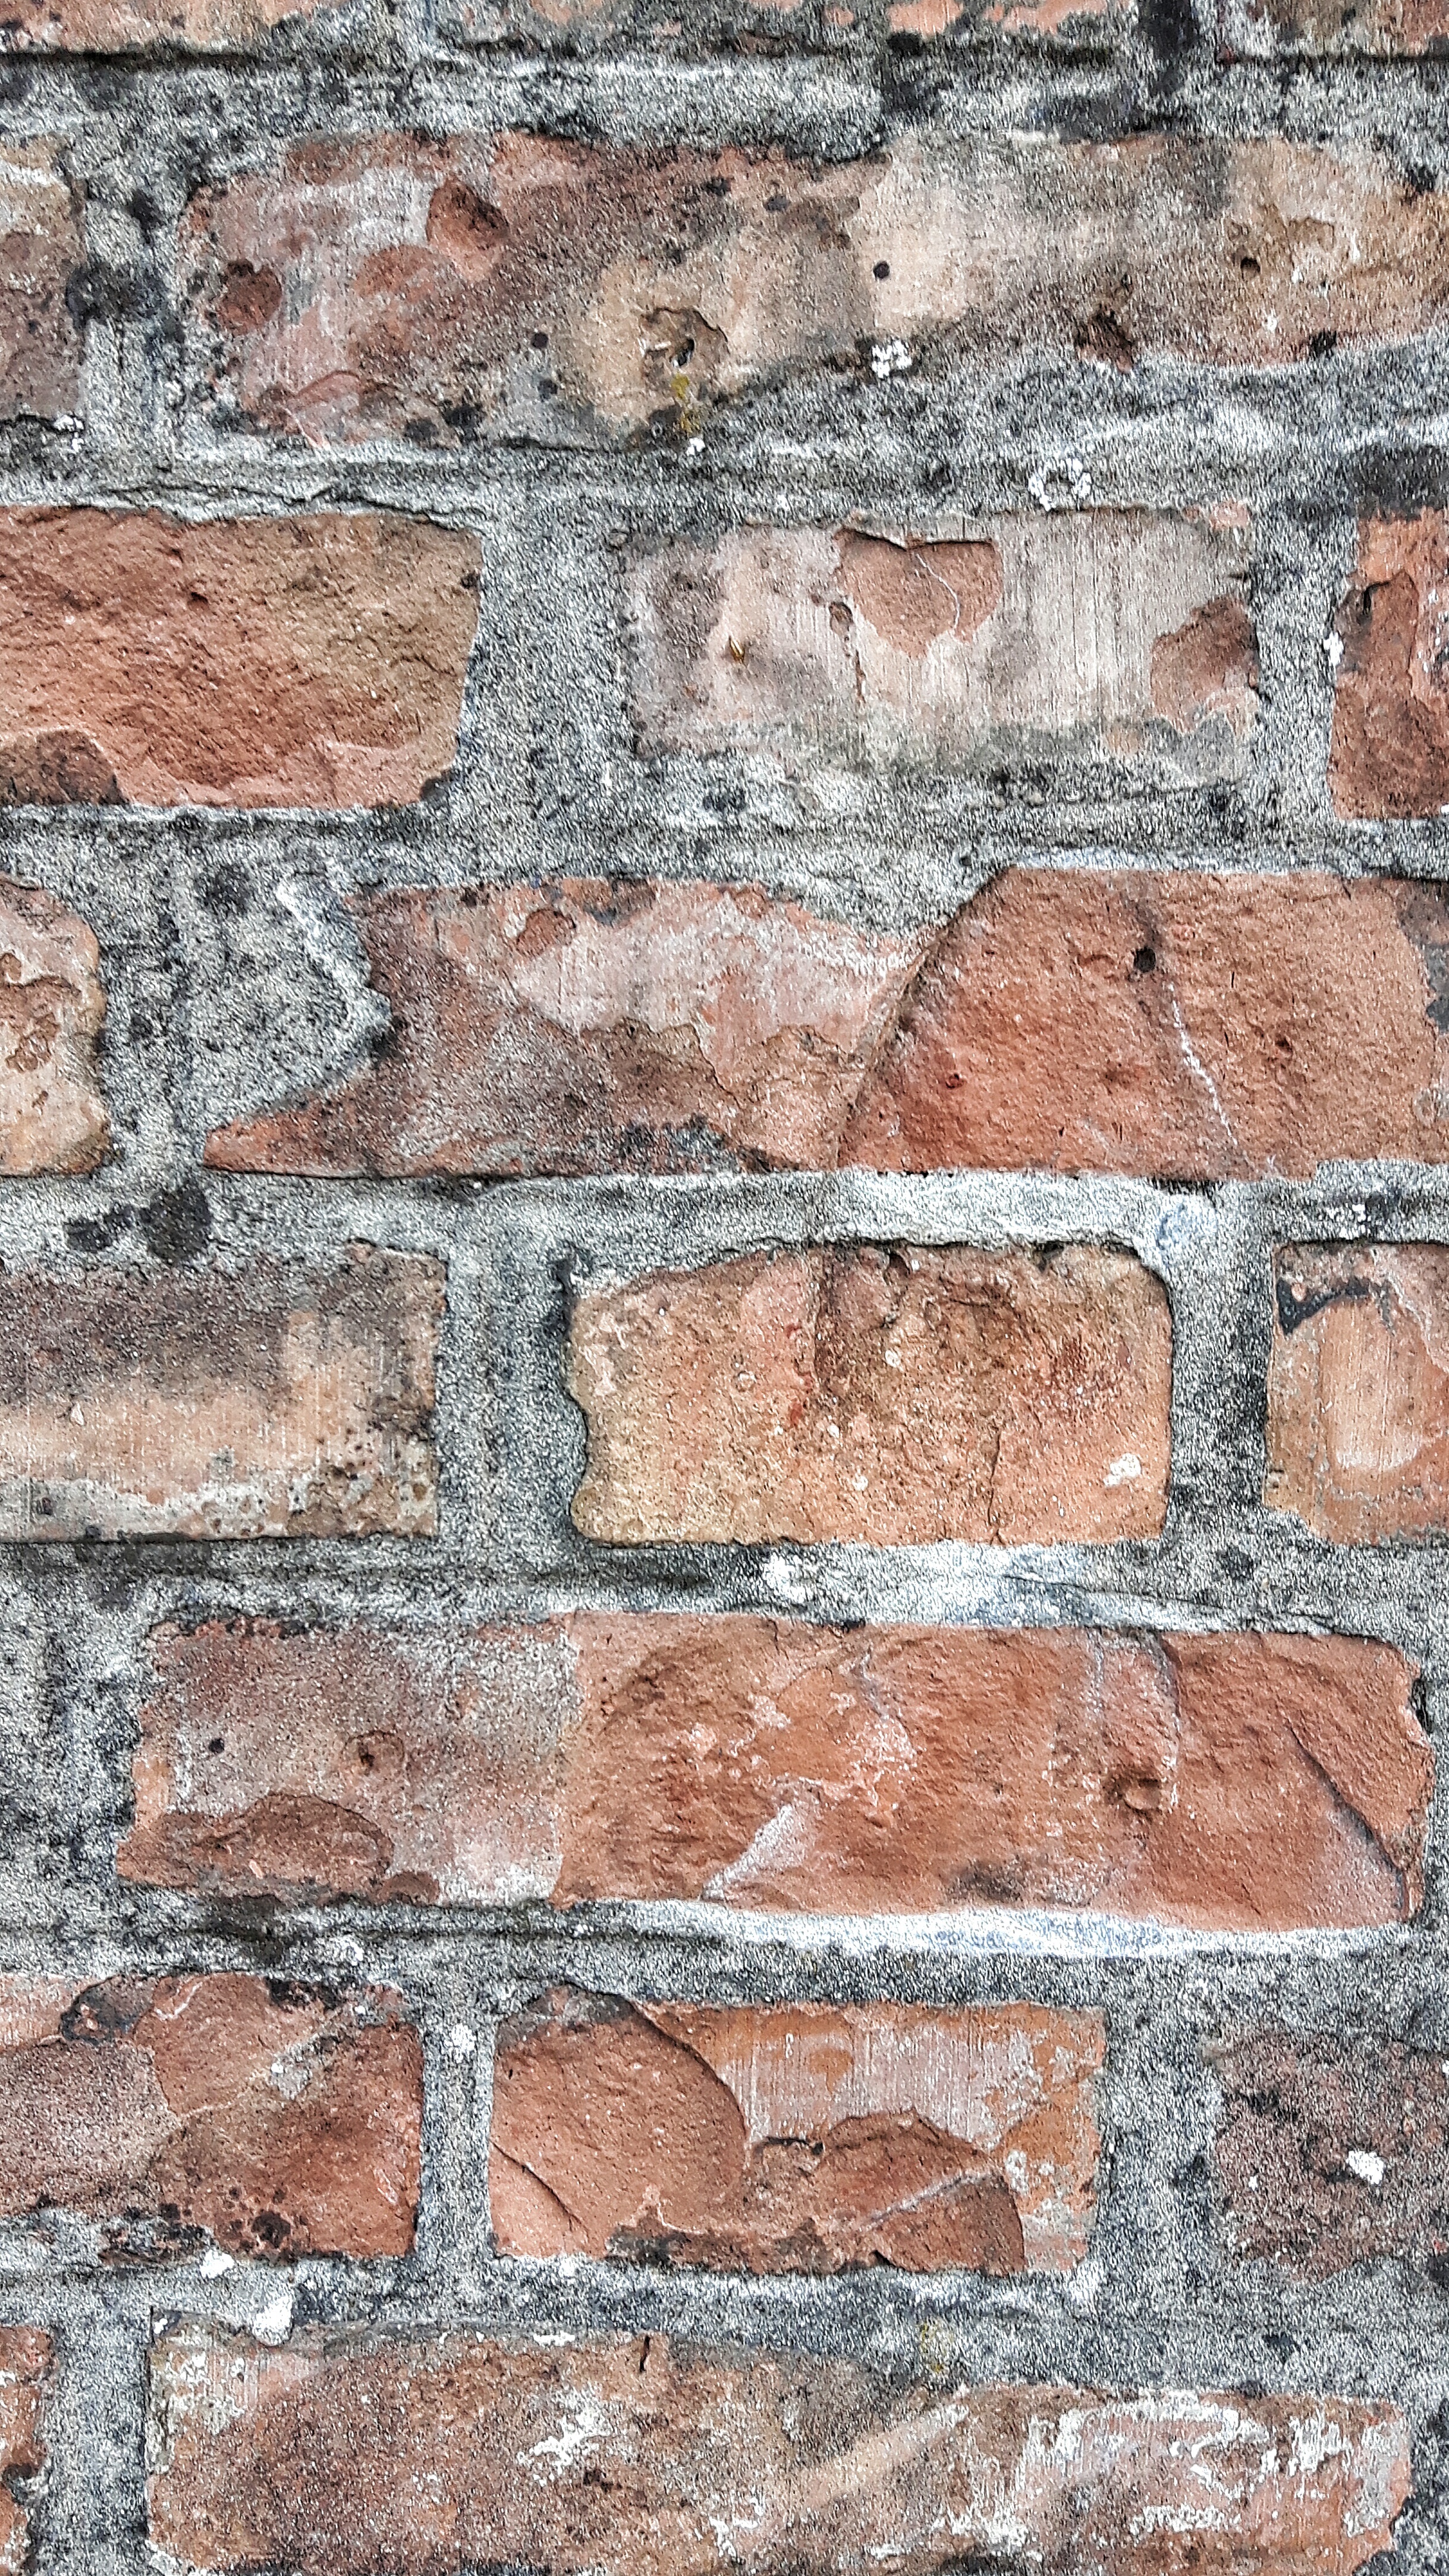
rock, texture, floor, building, wall, color, stone wall, brick, material, bricks, brickwork, flooring, sassi